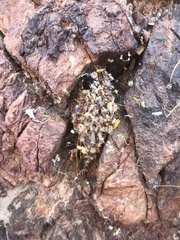
Species: Lactrodectus_hesperus